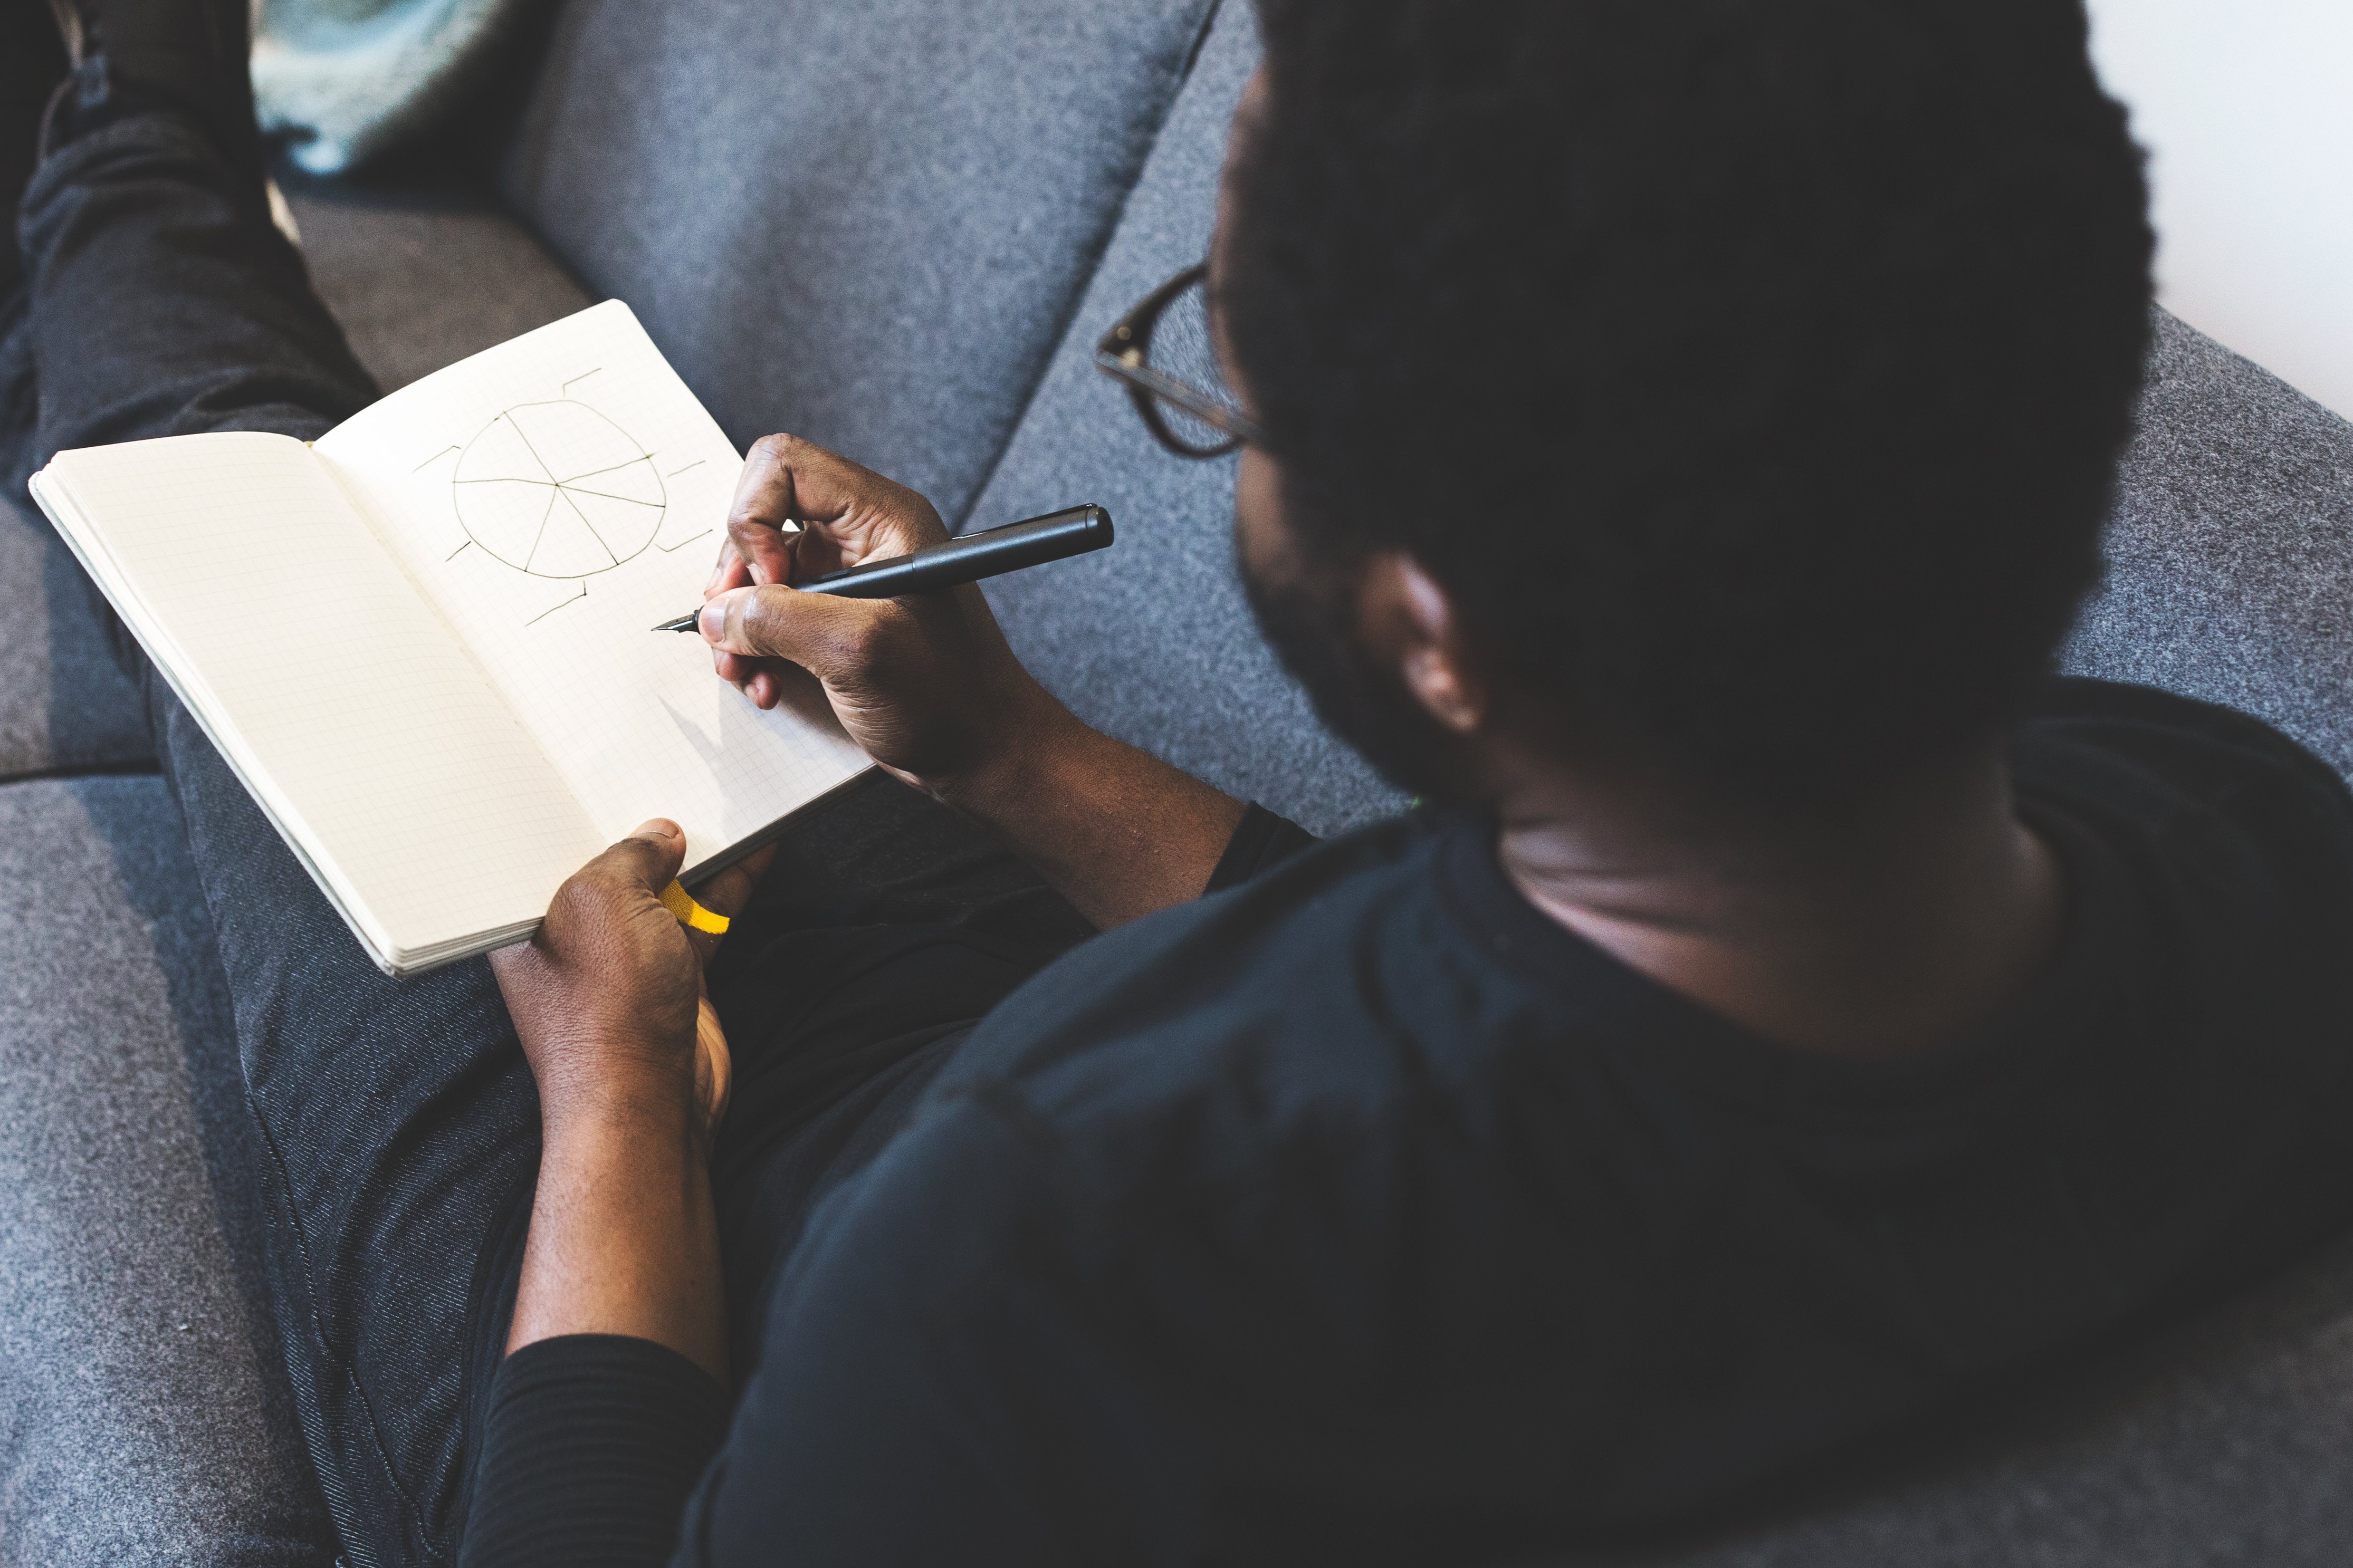
design, writing instrument accessory, hand, writing, calligraphy, illustration, drawing